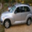
Label: automobile